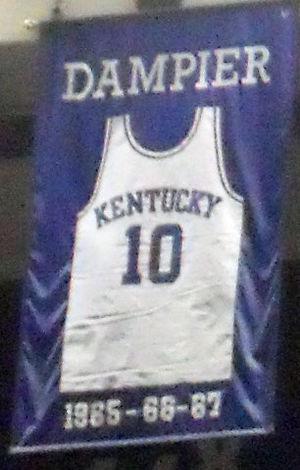
Louie Dampier, né le 20 novembre 1944 à Indianapolis, dans l'Indiana, est un joueur et entraîneur américain de basket-ball. Il évolue au poste de meneur.